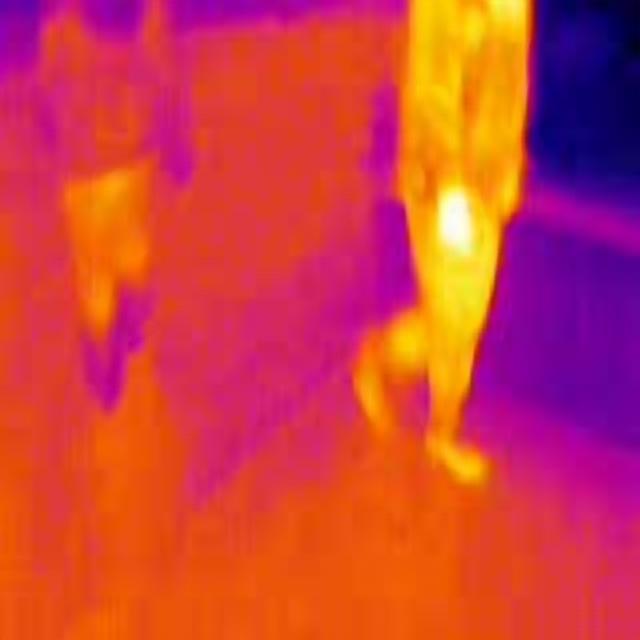
Detected objects:
label: person
label: person